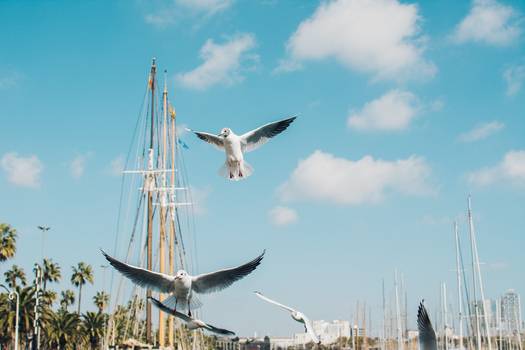
Label: No Watermark